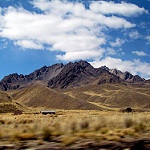
Scene: Outdoor